Lejeanne Marais

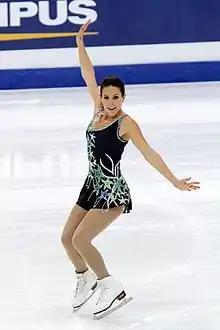
Marais at the 2011 Four Continents Championships

Lejeanne Marais (born 25 October 1989) is a South African former competitive figure skater. She is a five-time (2008, 2009, 2011, 2012, 2013) South African national champion and competed in the free skate at six Four Continents Championships. She was coached by her mother, Susan Marais, and Laurent Depouilly, in Cape Town. She studied architecture at the Tshwane University of Technology in Pretoria, South Africa.